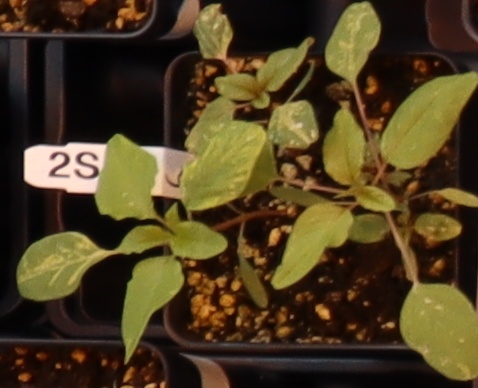
Label: Palmer Amaranth